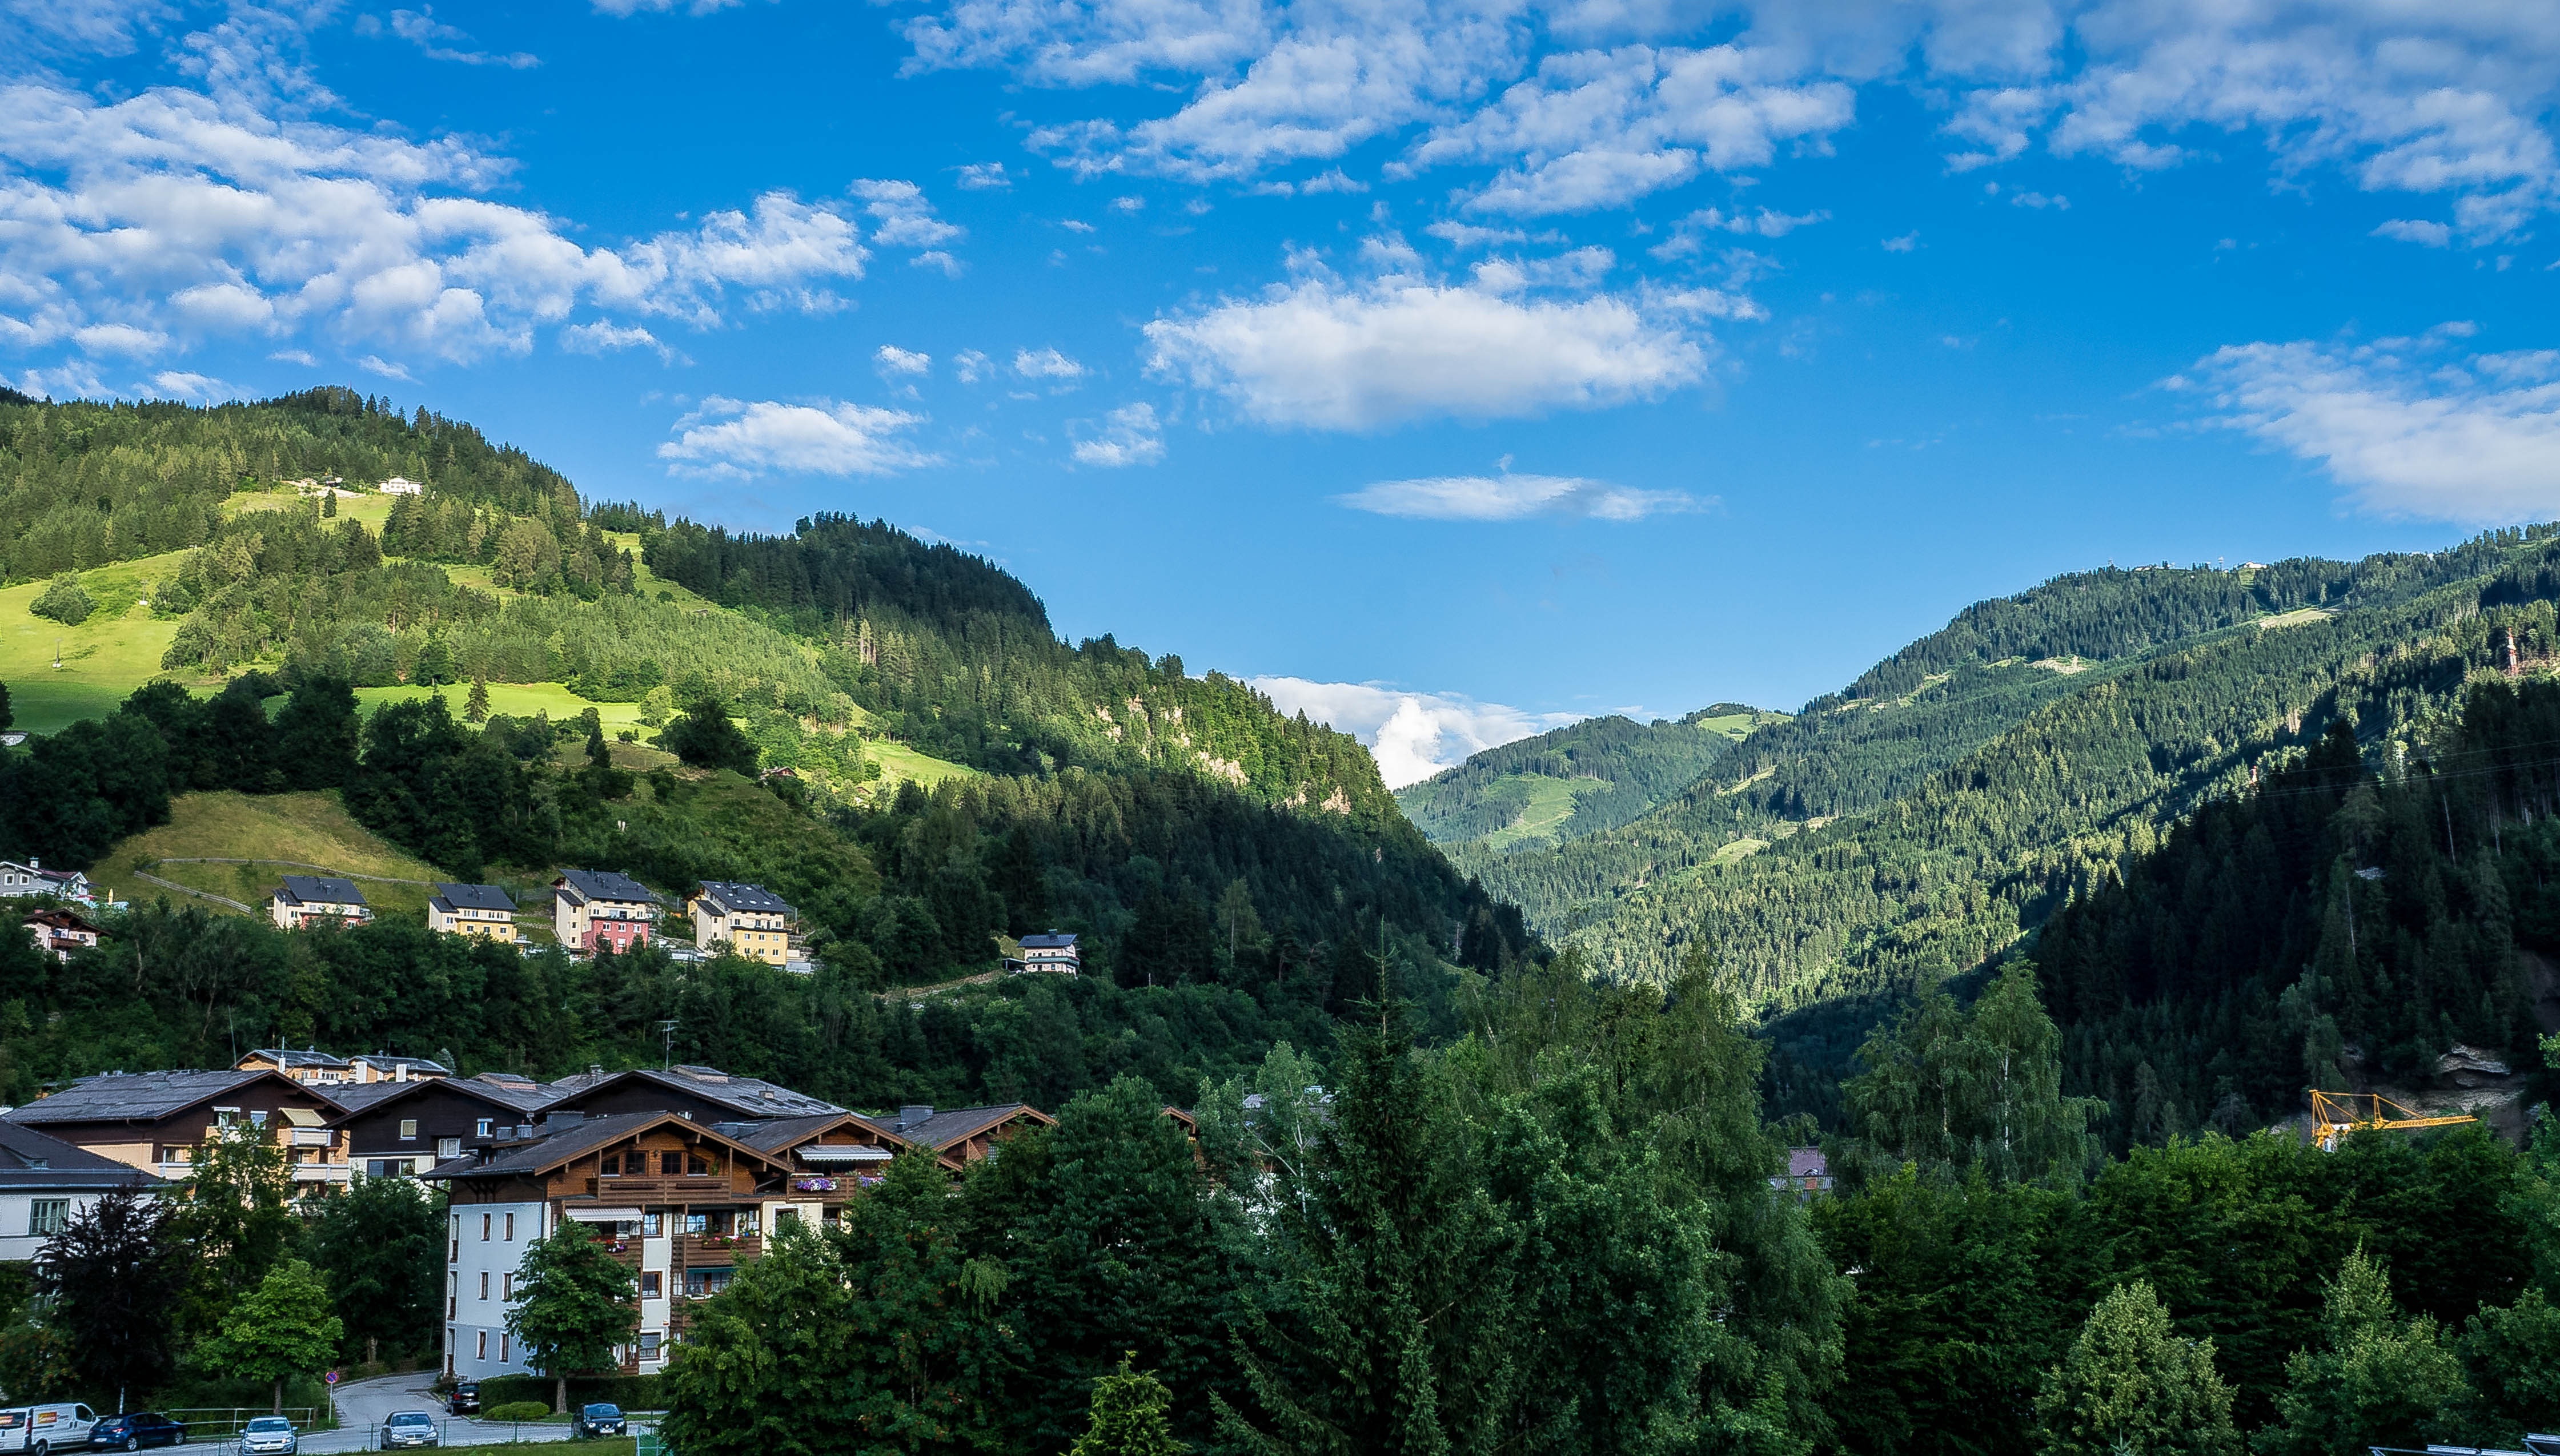
landscape, nature, forest, outdoor, mountain, sky, meadow, view, valley, mountain range, summer, travel, village, europe, scenic, blue, ridge, austria, alps, plateau, beautiful, ecosystem, landform, mountain pass, hill station, st johann, geographical feature, mountainous landforms